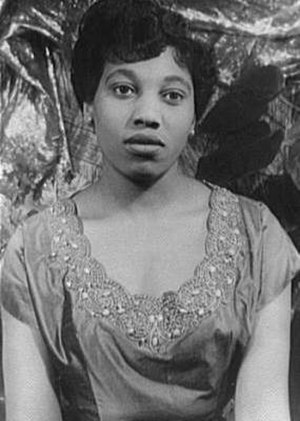
Leontyne Price
Leontyne Price
Mary Violet Leontyne Price er en amerikansk operasanger. Hun er bedst kendt for sine roller i operaer af Verdi, først og fremmest Aida, som hun nærmest "ejede" i 30 år. Hendes internationale karriere var medvirkende til at mindske fordommene mod sorte amerikanere i 60'erne. Hun var ud af en ekstraordinær generation af sangere, som blandt andre talte Maria Callas, Joan Sutherland, Birgit Nilsson ogcc Montserrat Caballé. Price blev anerkendt som en af de bedste i Verdis, Puccinis og Mozarts lirico-spinto-roller.